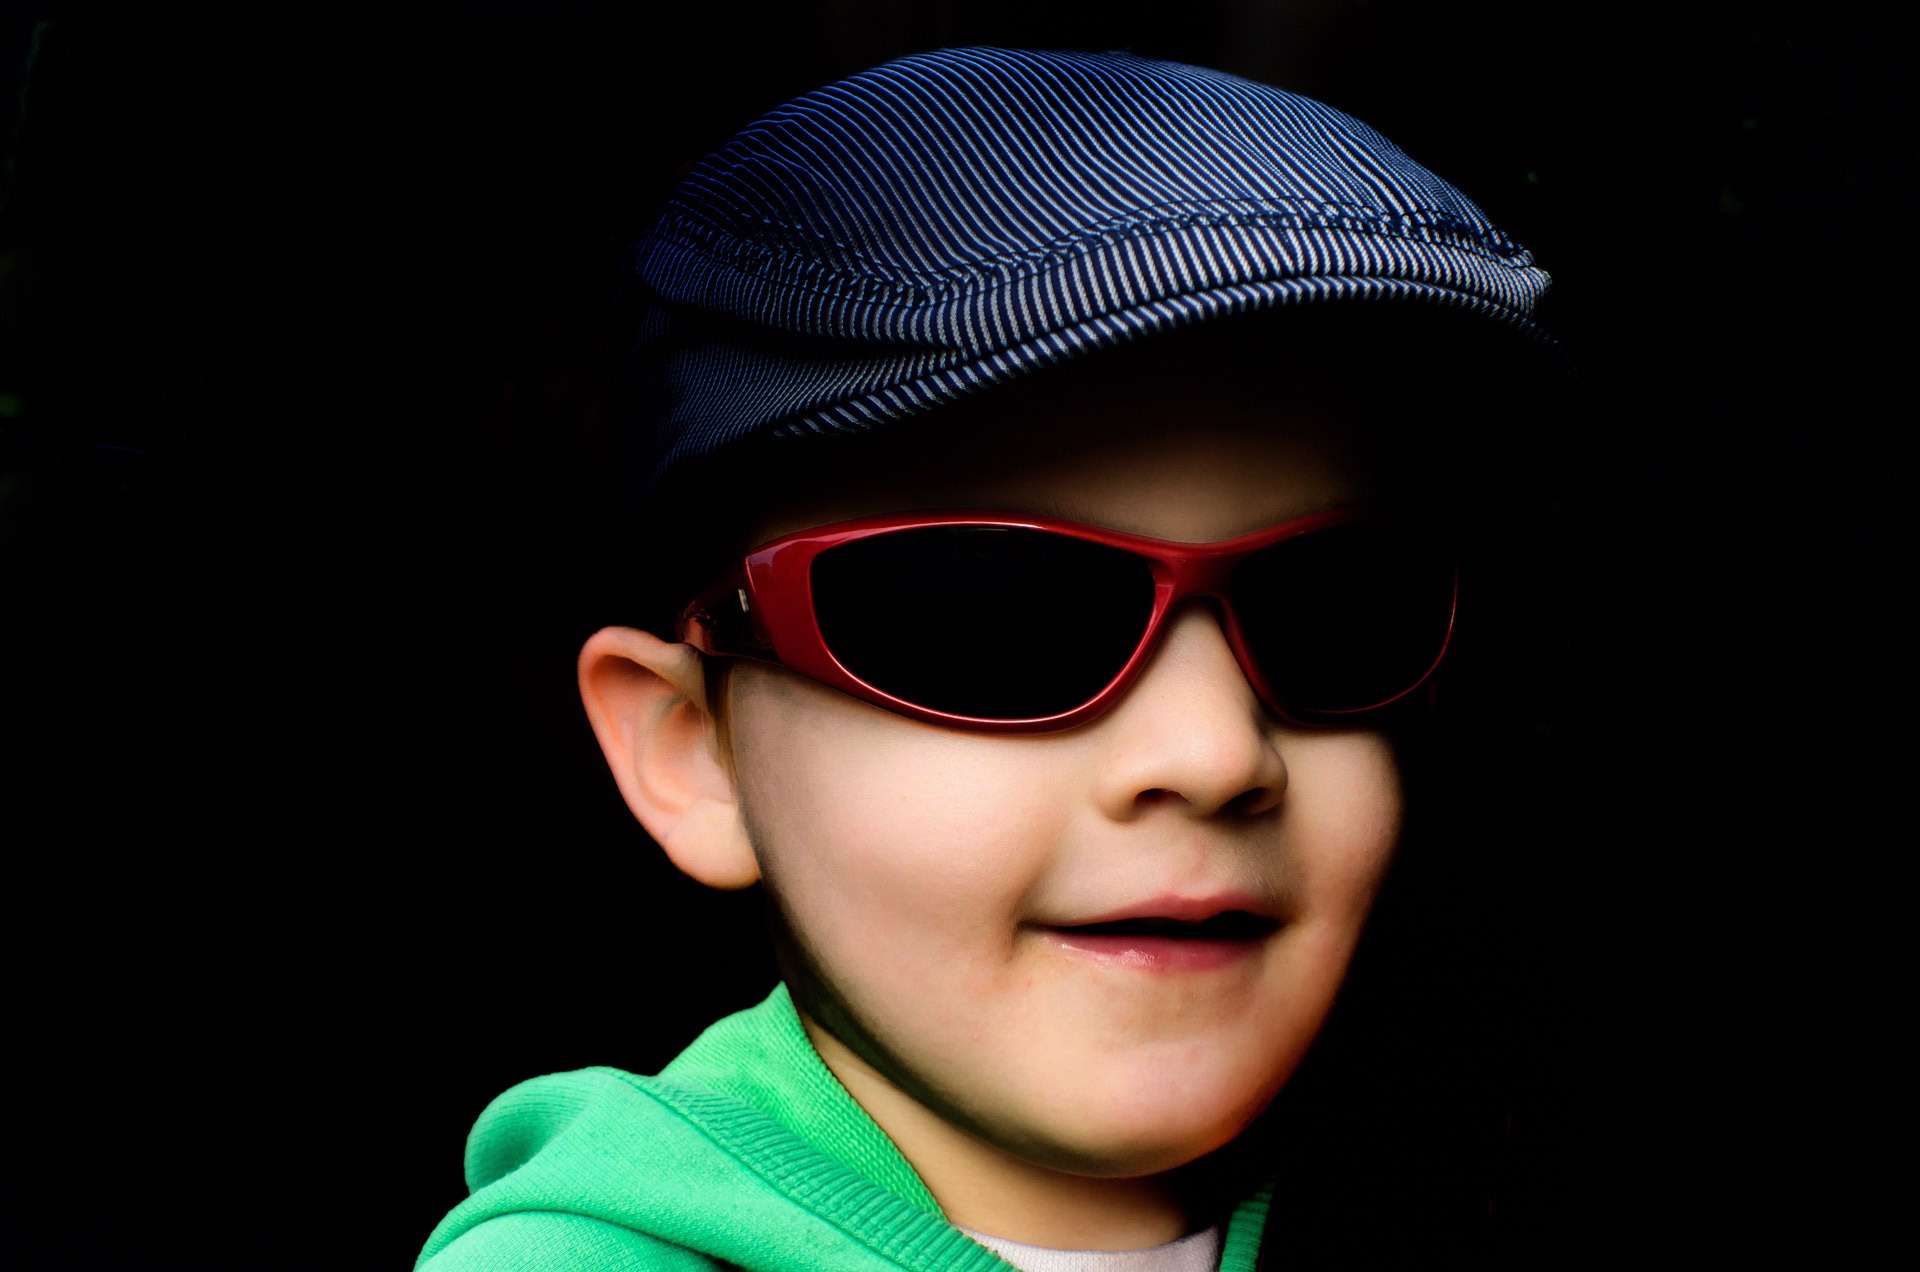
people, photography, kid, portrait, young, color, macro, child, hat, blue, clothing, black, background, happy, cool, sunglasses, glasses, cap, eyewear, decorations, hats, fashion accessory, vision care